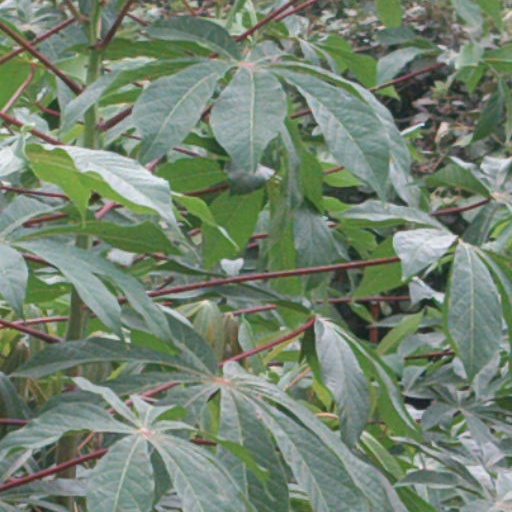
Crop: cassava